Katherine Sleeper Walden

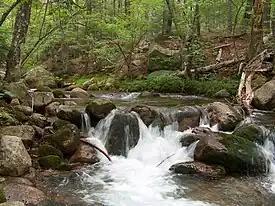
The Wonalancet River

During the winter of 1890–91, Katherine made major renovations on the farmhouse and quickly became a respected member of the community. That August, Appalachian Mountain Club (AMC) President Charles E. Fay and Councilor William Ladd stayed at the inn during a visit to the area. Katherine believed that the town of Birch Intervale, which was nicknamed "Poverty Flats", could be revitalized by accommodating a tourism industry that had yet to exist in the White Mountains, and thus invited the visiting AMC officers to meet with local landowners at Wonalancet Farm. At this meeting, Katherine explained the AMC's work in creating trails throughout the country to locals and pitched the idea of clearing a hiking path from the village to the summit of Mount Passaconaway.